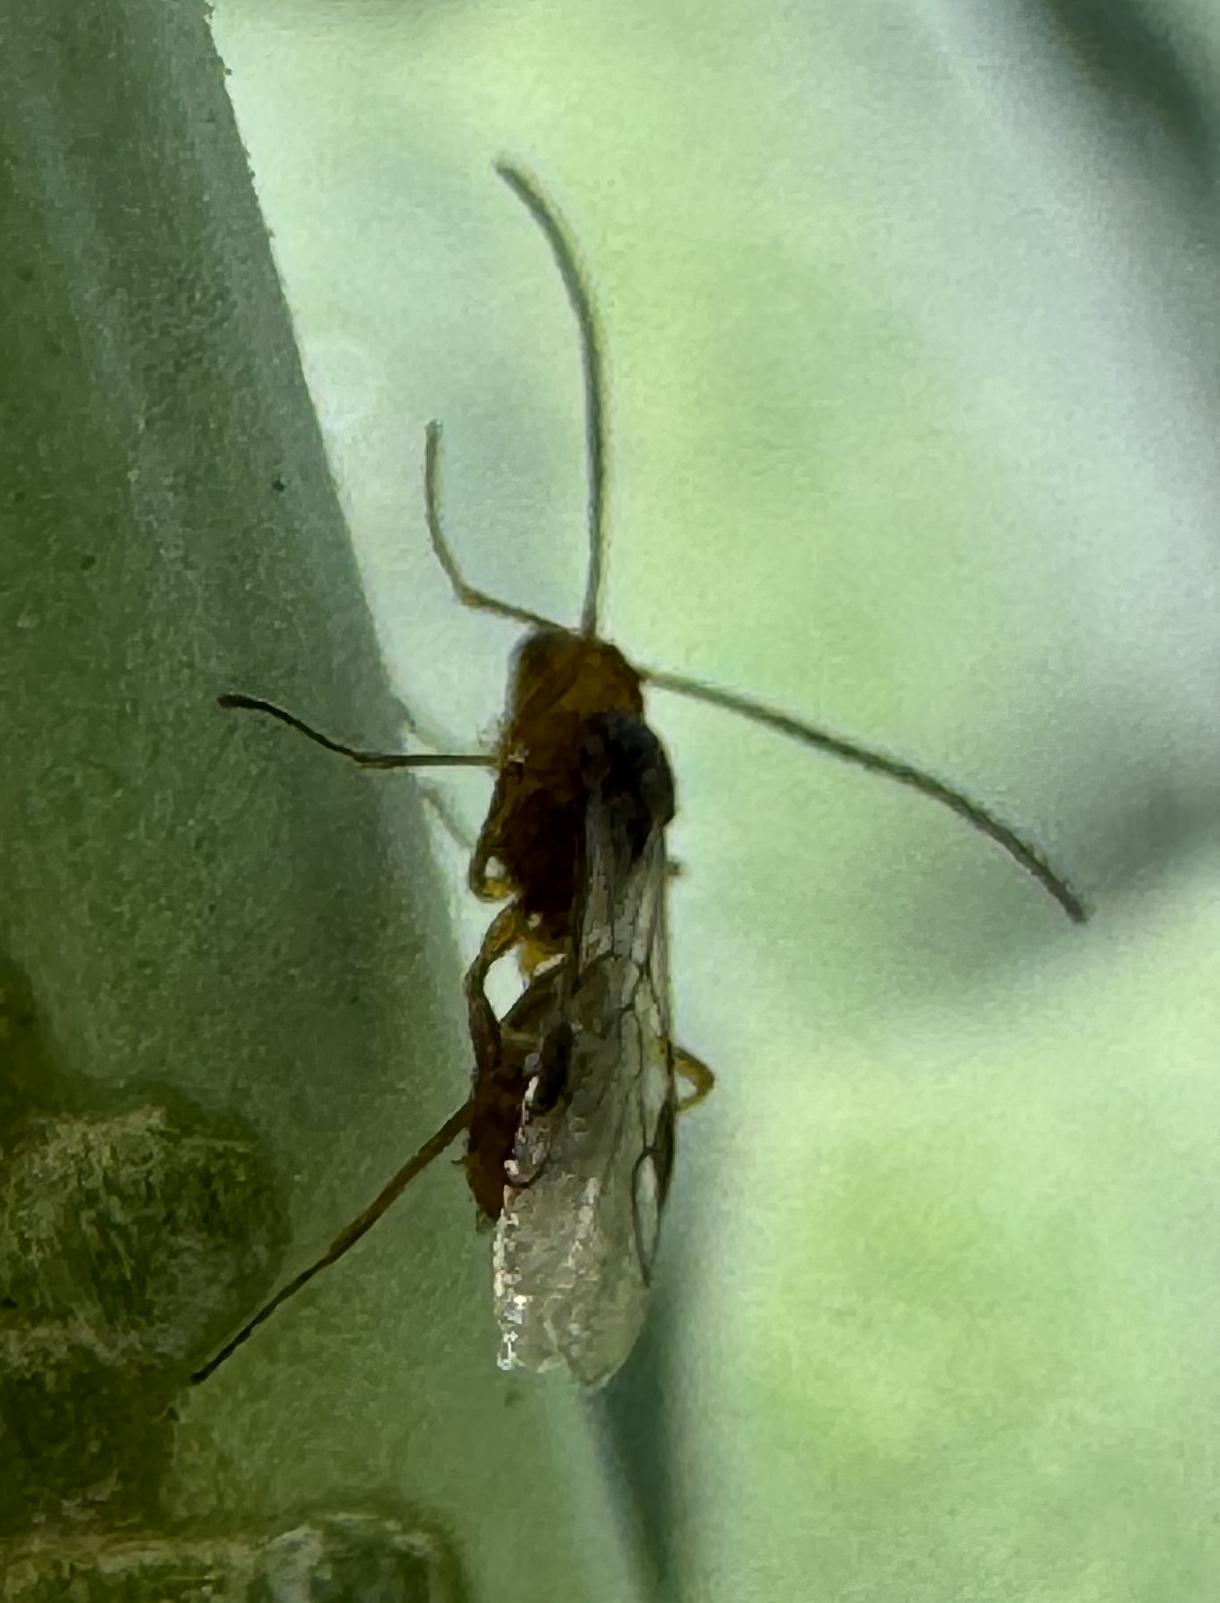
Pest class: predators